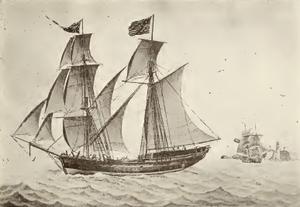
Un brigantin désigne, dans sa définition moderne européenne, un grand-voilier à deux mâts à voiles carrées, proche du brick, sans grand-voile carré sur le grand-mât et dont la plus grande voile est la brigantine.
Une goélette est un voilier équipé de deux à sept mâts, apparu entre le XVIᵉ et le XVIIᵉ siècle et qui connut son apogée aux XVIIIᵉ et XIXᵉ siècles. Elle se caractérise :
Une goélette franche est une goélette présentant deux caractéristiques :
Ce glossaire maritime liste les principaux termes techniques utilisés par le monde maritime et les marins.
Un deux-mâts est un terme générique pour désigner un navire à voile comportant deux mâts verticaux.